Joseph A. Schmitz

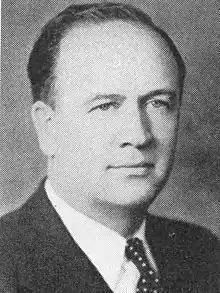
Schmitz circa 1940

Joseph A. Schmitz was an American politician. He was a member of the Wisconsin State Assembly.